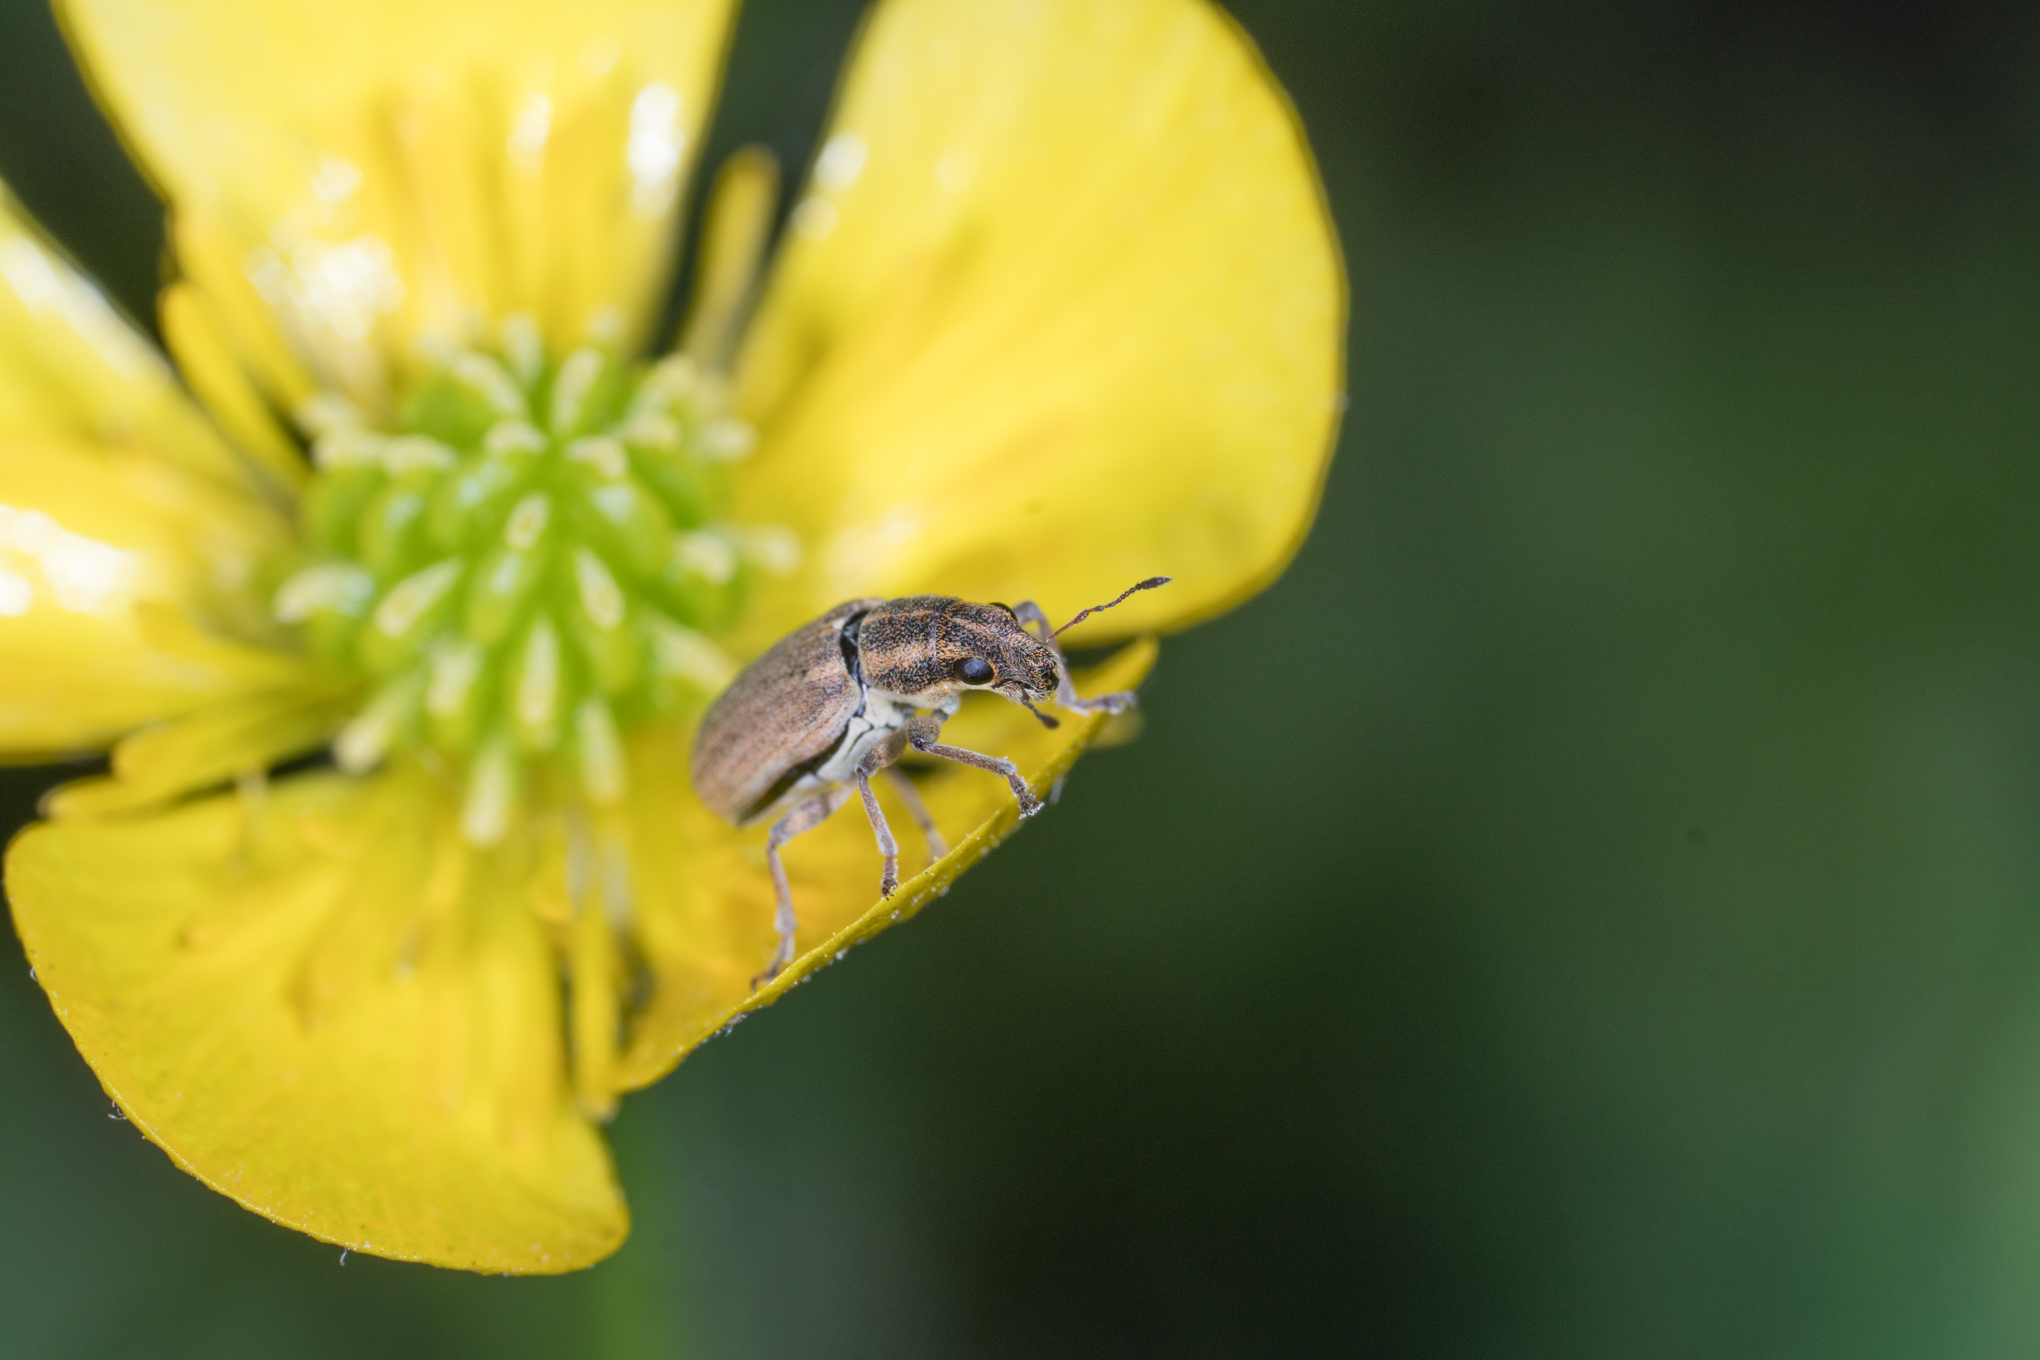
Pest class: pea_leaf_weevil